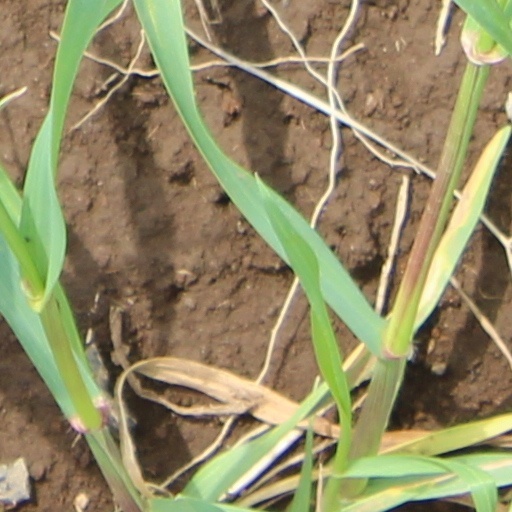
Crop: wheat